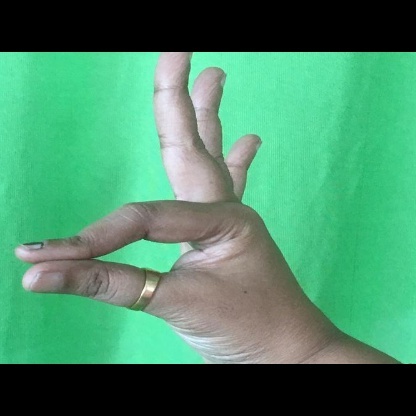
Mudra: Hamsasyam